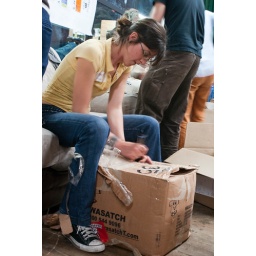
06034 Kati counts 35 bags in this box